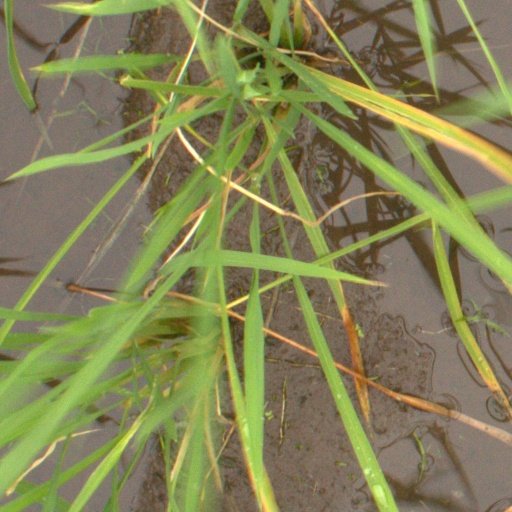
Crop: rice